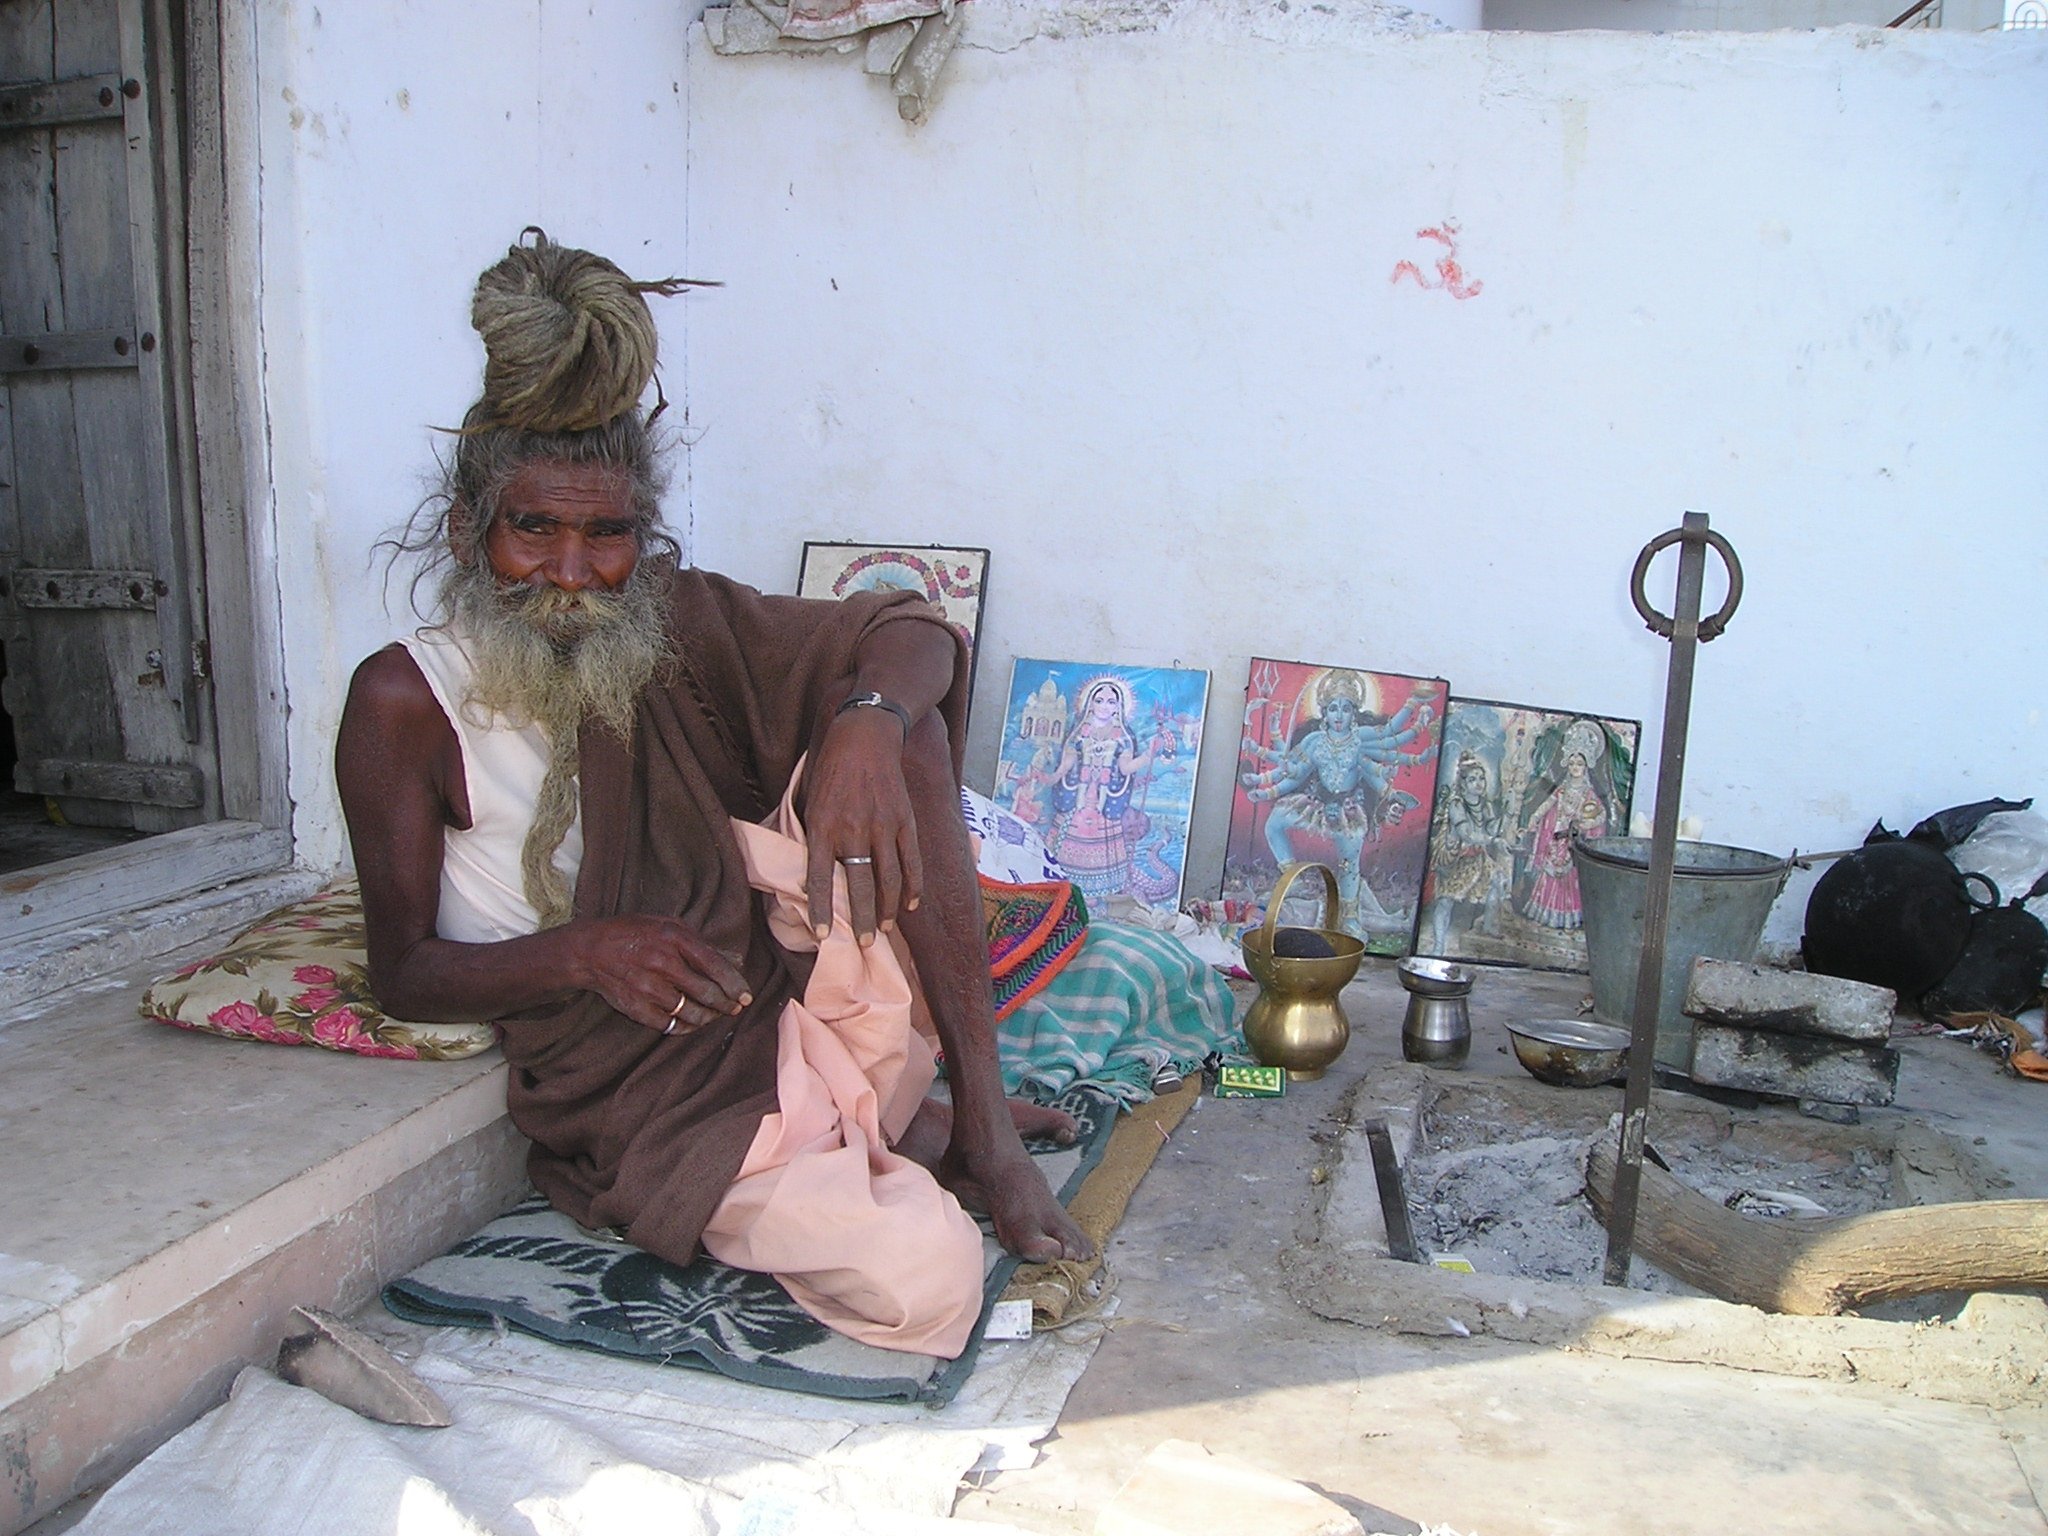
man, human, art, temple, holy, india, wanderer